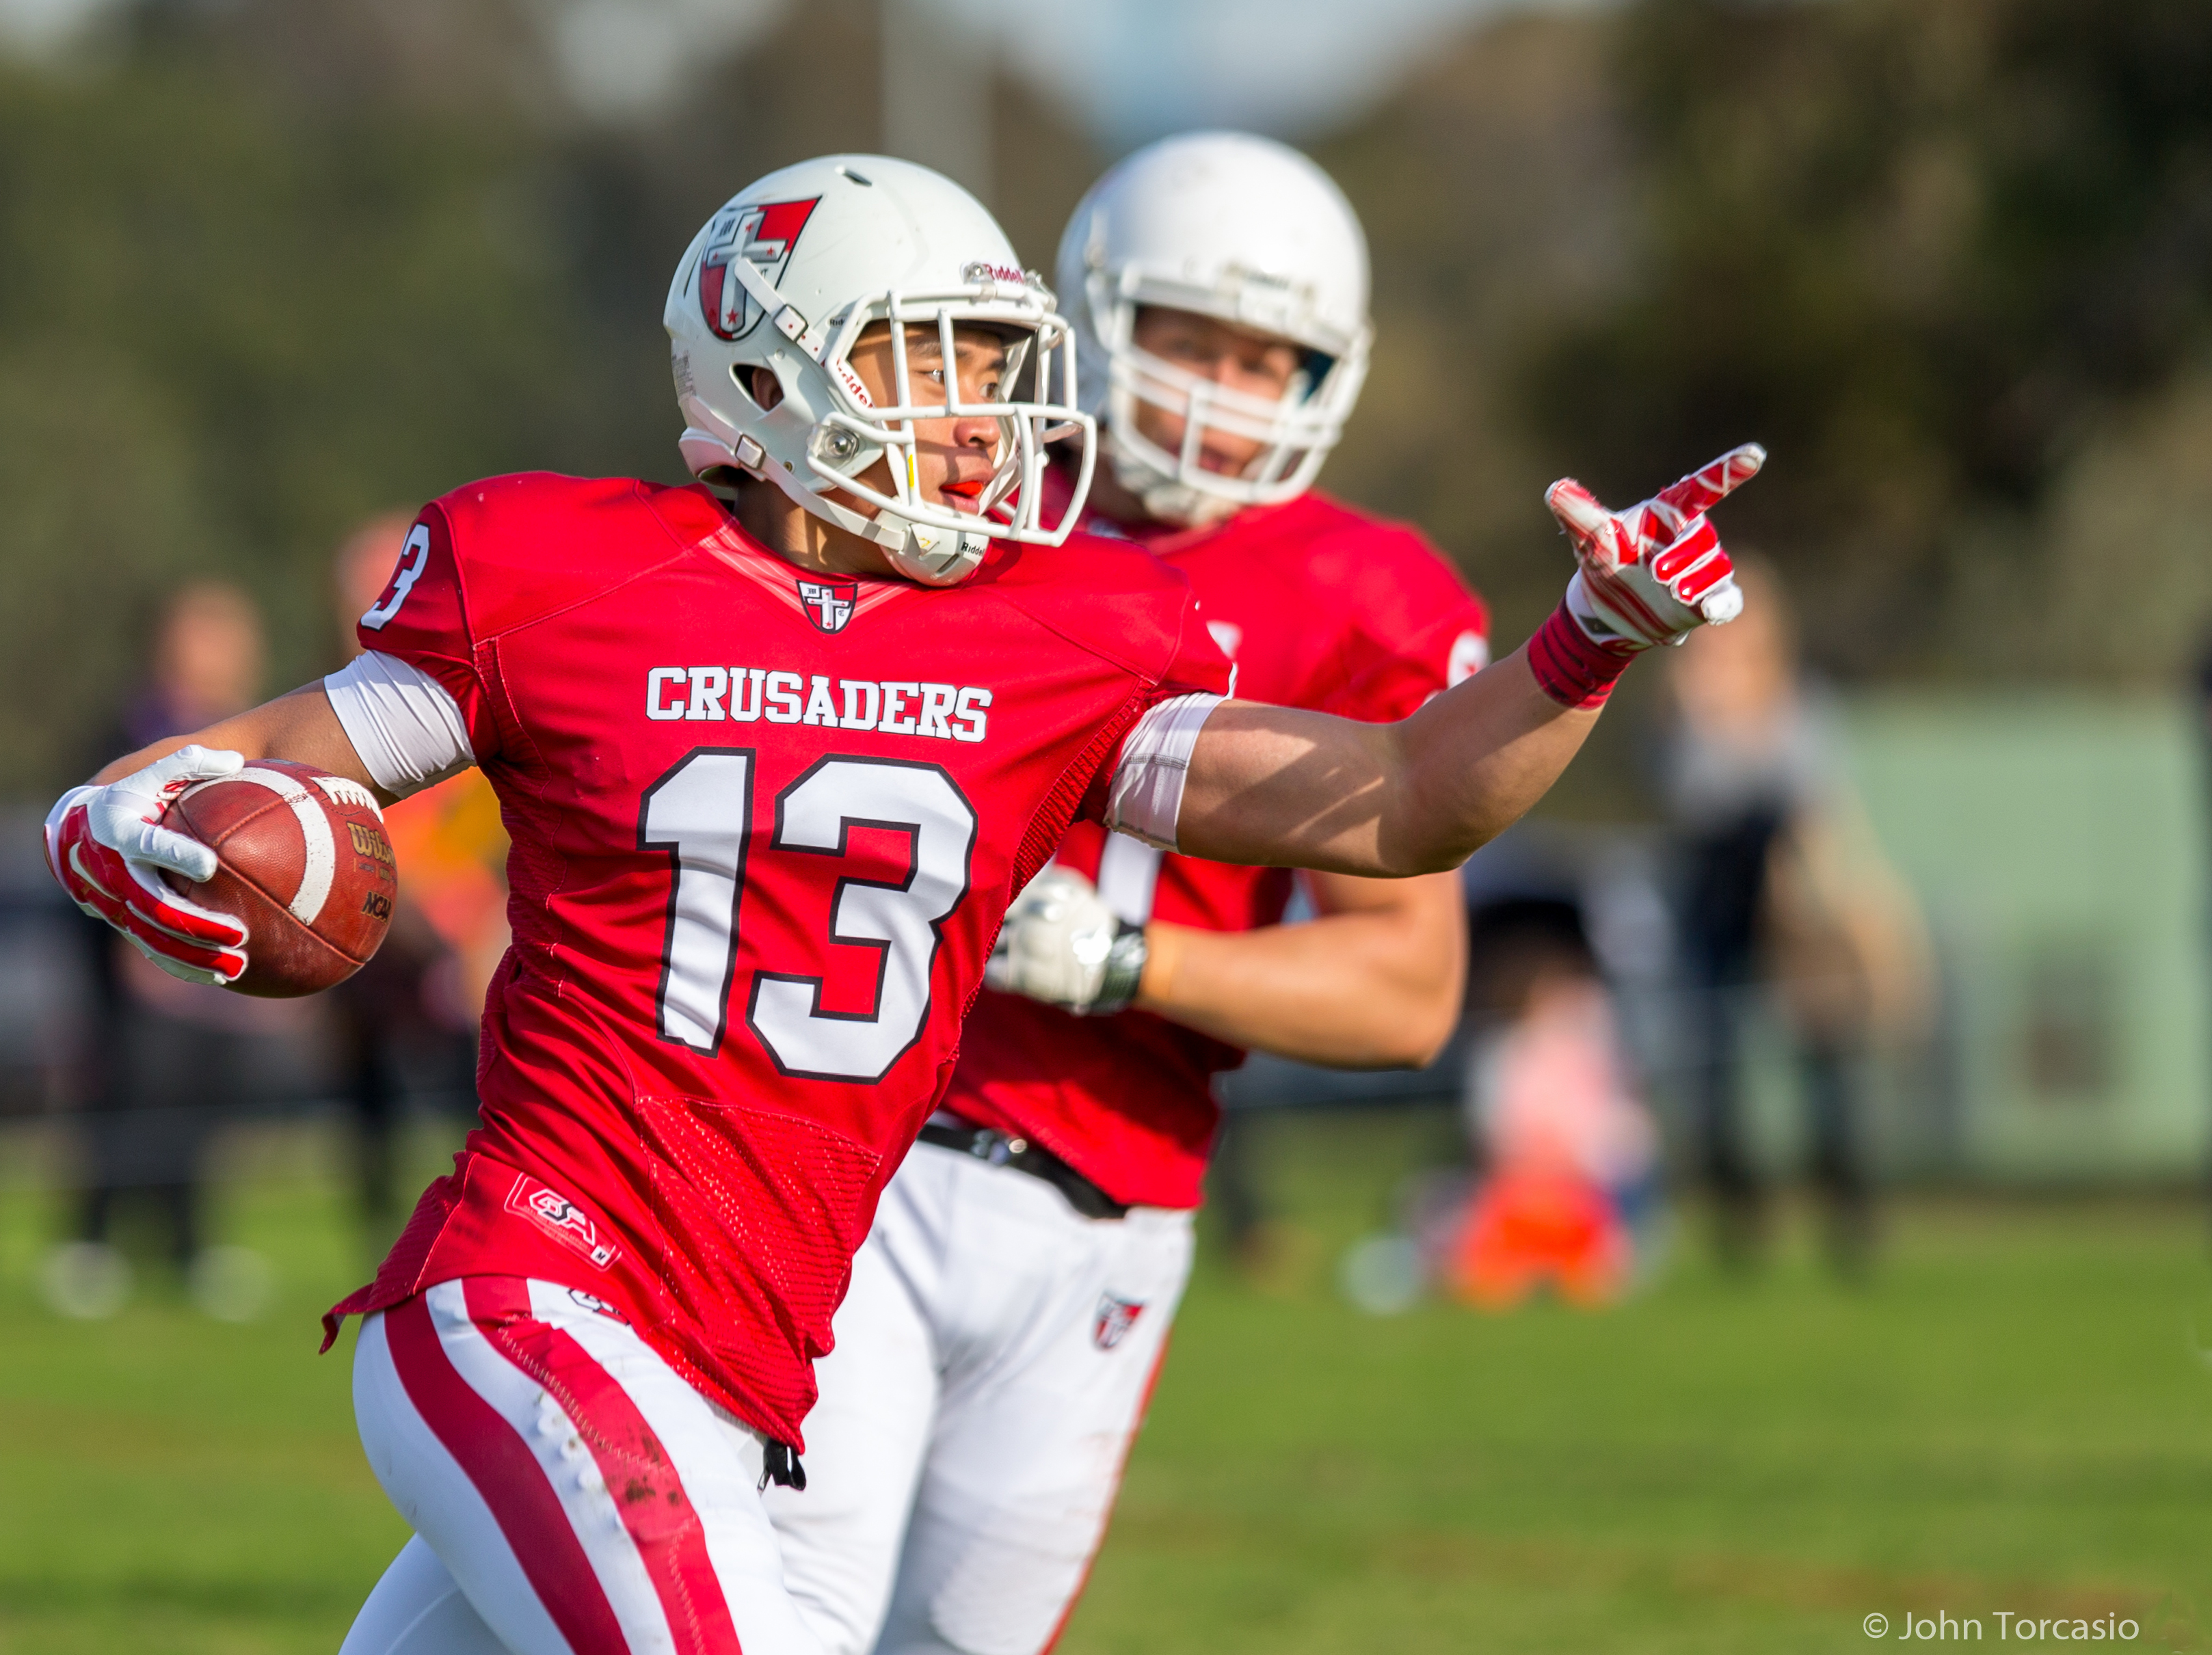
Gridiron Victoria, Western Crusaders, Aristotle Hua, touchdown, sport, american football, action, athlete, player, sports gear, gridiron football, sports, helmet, tournament, canadian football, sports equipment, Football gear, team sport, football helmet, Sprint football, ball game, Football equipment, Eight man football, personal protective equipment, six man football, football player, face mask, team, rugby, sportswear, headgear, jersey, cleat, competition event, sport venue, championship, games, arena football, defensive tackle, costume